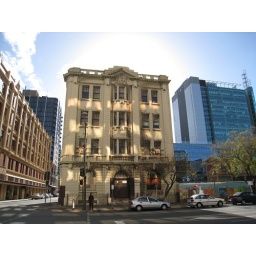
We can only hope this building stays intact amongst the glass boxes going up around it.